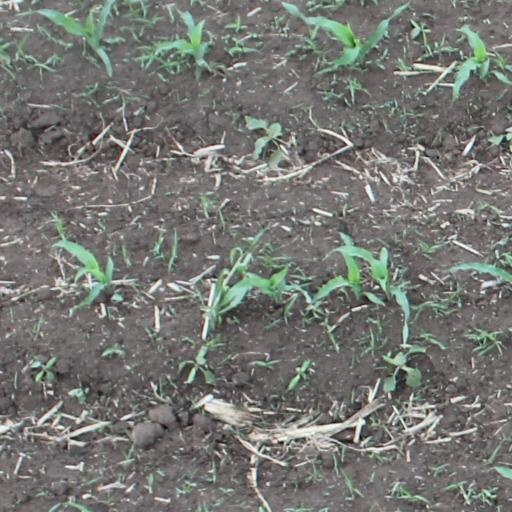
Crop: maize; corn